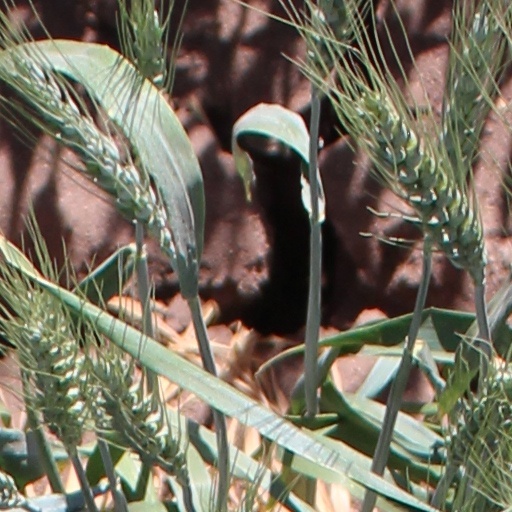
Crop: wheat